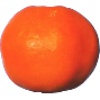
Label: Clementine 1